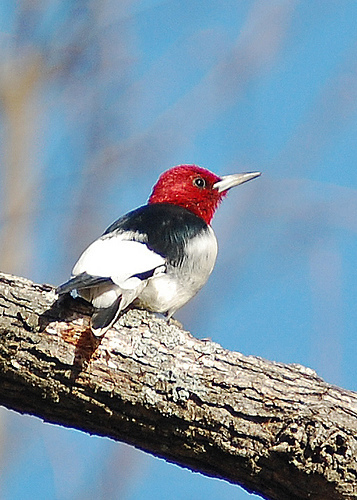
this bird has a bright red head throat and nape of his neck his back is black the tips of his wings are white and so is his belly
this is a bird with a white breast, black back and red head.
the little bird a an all red head, long skinny white black, white breast, black back , black and white feathers.
this bird is white, black, and red in color with a white beak, and dark eye rings.
this bird has a red head, with parts of its wings in black color and the rest of its retrice and body in white.
this bird is white with black and red and has a long, pointy beak.
this bird has wings that are white and has a red head
this black and white bird has a bright red head and a long, sharp bill.
this bird is white, black, and red in color, and has a light colored beak.
this bird has a red head and a white body with a black tipped tail and a black back.
Species: Red Headed Woodpecker